Zashiki Hakkei

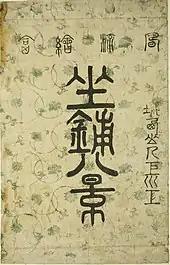
Wrapper to the private first printing of "Zashiki Hakkei"

The series appeared in "chūban" size from the publisher Shokakudō of Yokoyama-chō in Edo (modern Tokyo) in . As was common at the time, the higher-quality first printing of the series bore the seal of the client who commissioned it: for Ōkubo Kyosen. Kyosen distributed some of the print sets, which came in an expensive paulownia box in which a packet wrapping the prints displayed Harunobu's name and the titles of the prints, which did not appear on the prints themselves in this printing.